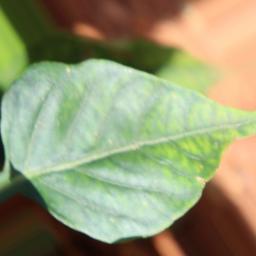
Label: nutritional